Electronic voting

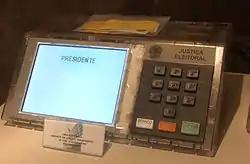
Brazilian DRE voting machine

Internet voting systems have gained popularity and have been used for government and membership organization elections and referendums in Estonia, and Switzerland as well as municipal elections in Canada and party primary elections in the United States and France. Internet voting has also been widely used in sub-national participatory budgeting processes, including in Brazil, France, United States, Portugal and Spain.